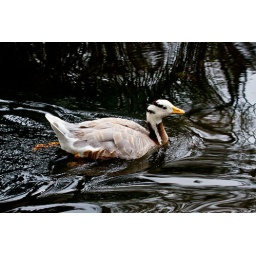
Bird in black water _MG_9168